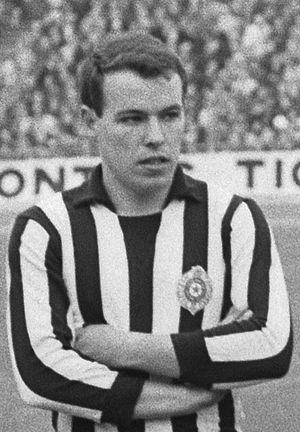
Ljubomir Mihajlović est un ancien footballeur yougoslave et serbe né le 4 septembre 1943 à Belgrade. Il évoluait au poste de défenseur.